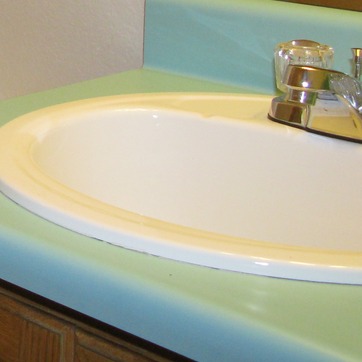
Material: ceramic